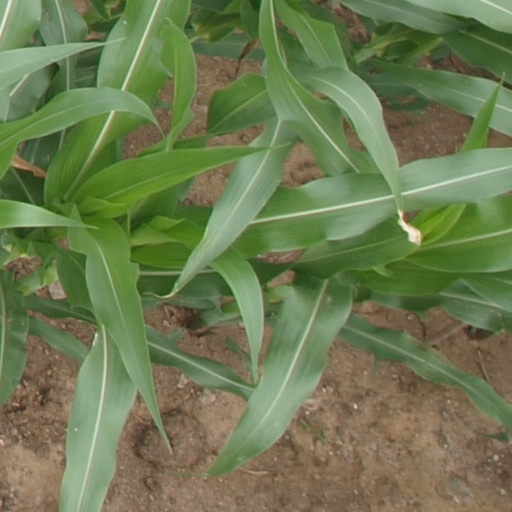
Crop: maize; corn